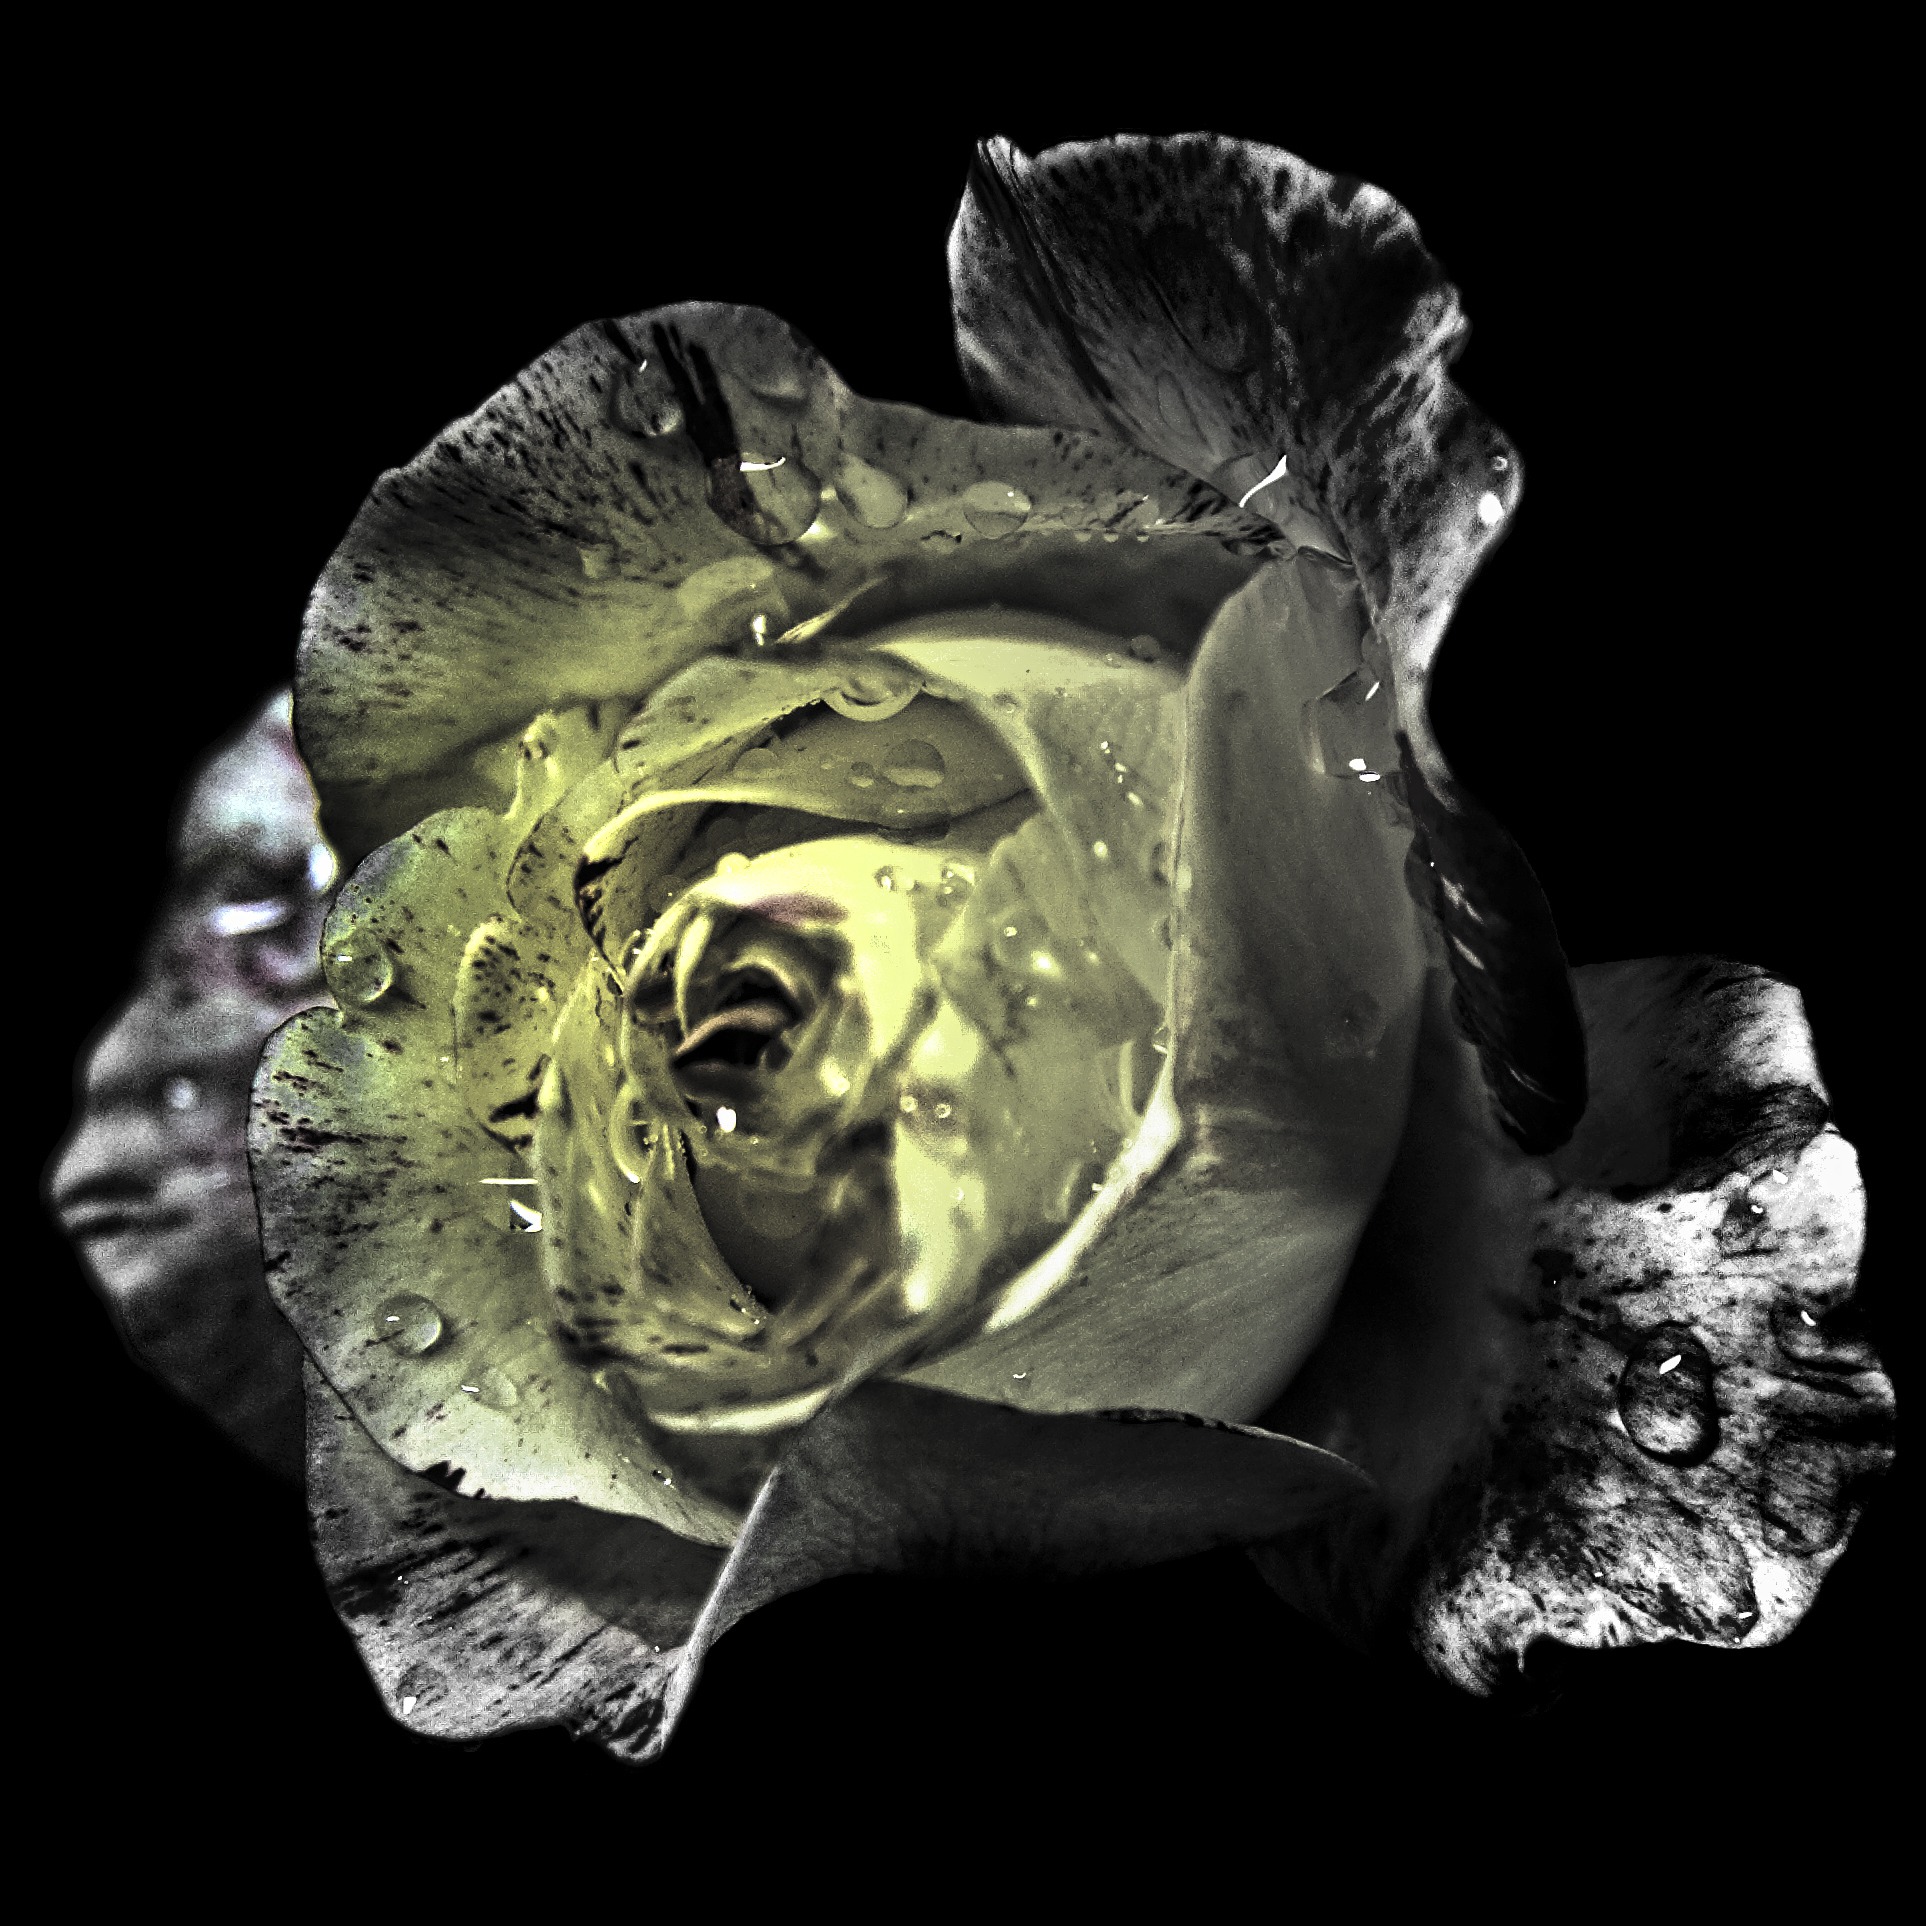
nature, blossom, black and white, plant, photography, flower, floral, rose, color, macro, black, garden, monochrome, flora, close up, jewellery, petals, beautiful, subtle, water drops, monochrome photography, fashion accessory